Arturo Merzario

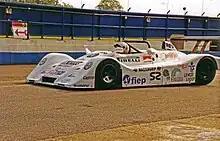
Merzario with class SR2 Centenari M1-Alfa Romeo in 1997 FIA Sportscar Championship in Donington.

Merzario began his career with Abarth in GT racing and mountain climbs; he also won the Sardinia Rally in 1963 in an Alfa Romeo Giulietta. He had several class wins throughout the 1960s; his victory in the Mugello Grand Prix of 1969 led to a Ferrari sports car drive. In 1970, he was third in the 24 hours of Daytona and fourth in the 1000 Kilometres of Monza using a Ferrari 512 S. Further wins followed in 1971 at Imola and Vallelunga for Ferrari and Abarth, respectively.